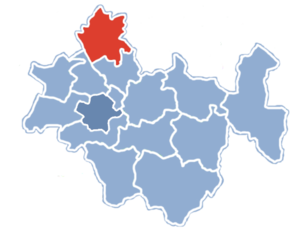
Kamieńsk est une gmina mixte ou urbaine-rurale du powiat de Radomsko, dans la Voïvodie de Łódź, dans le centre de la Pologne.